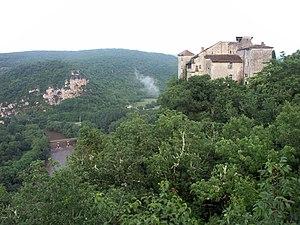
Châteaux de Bruniquel, vue nord